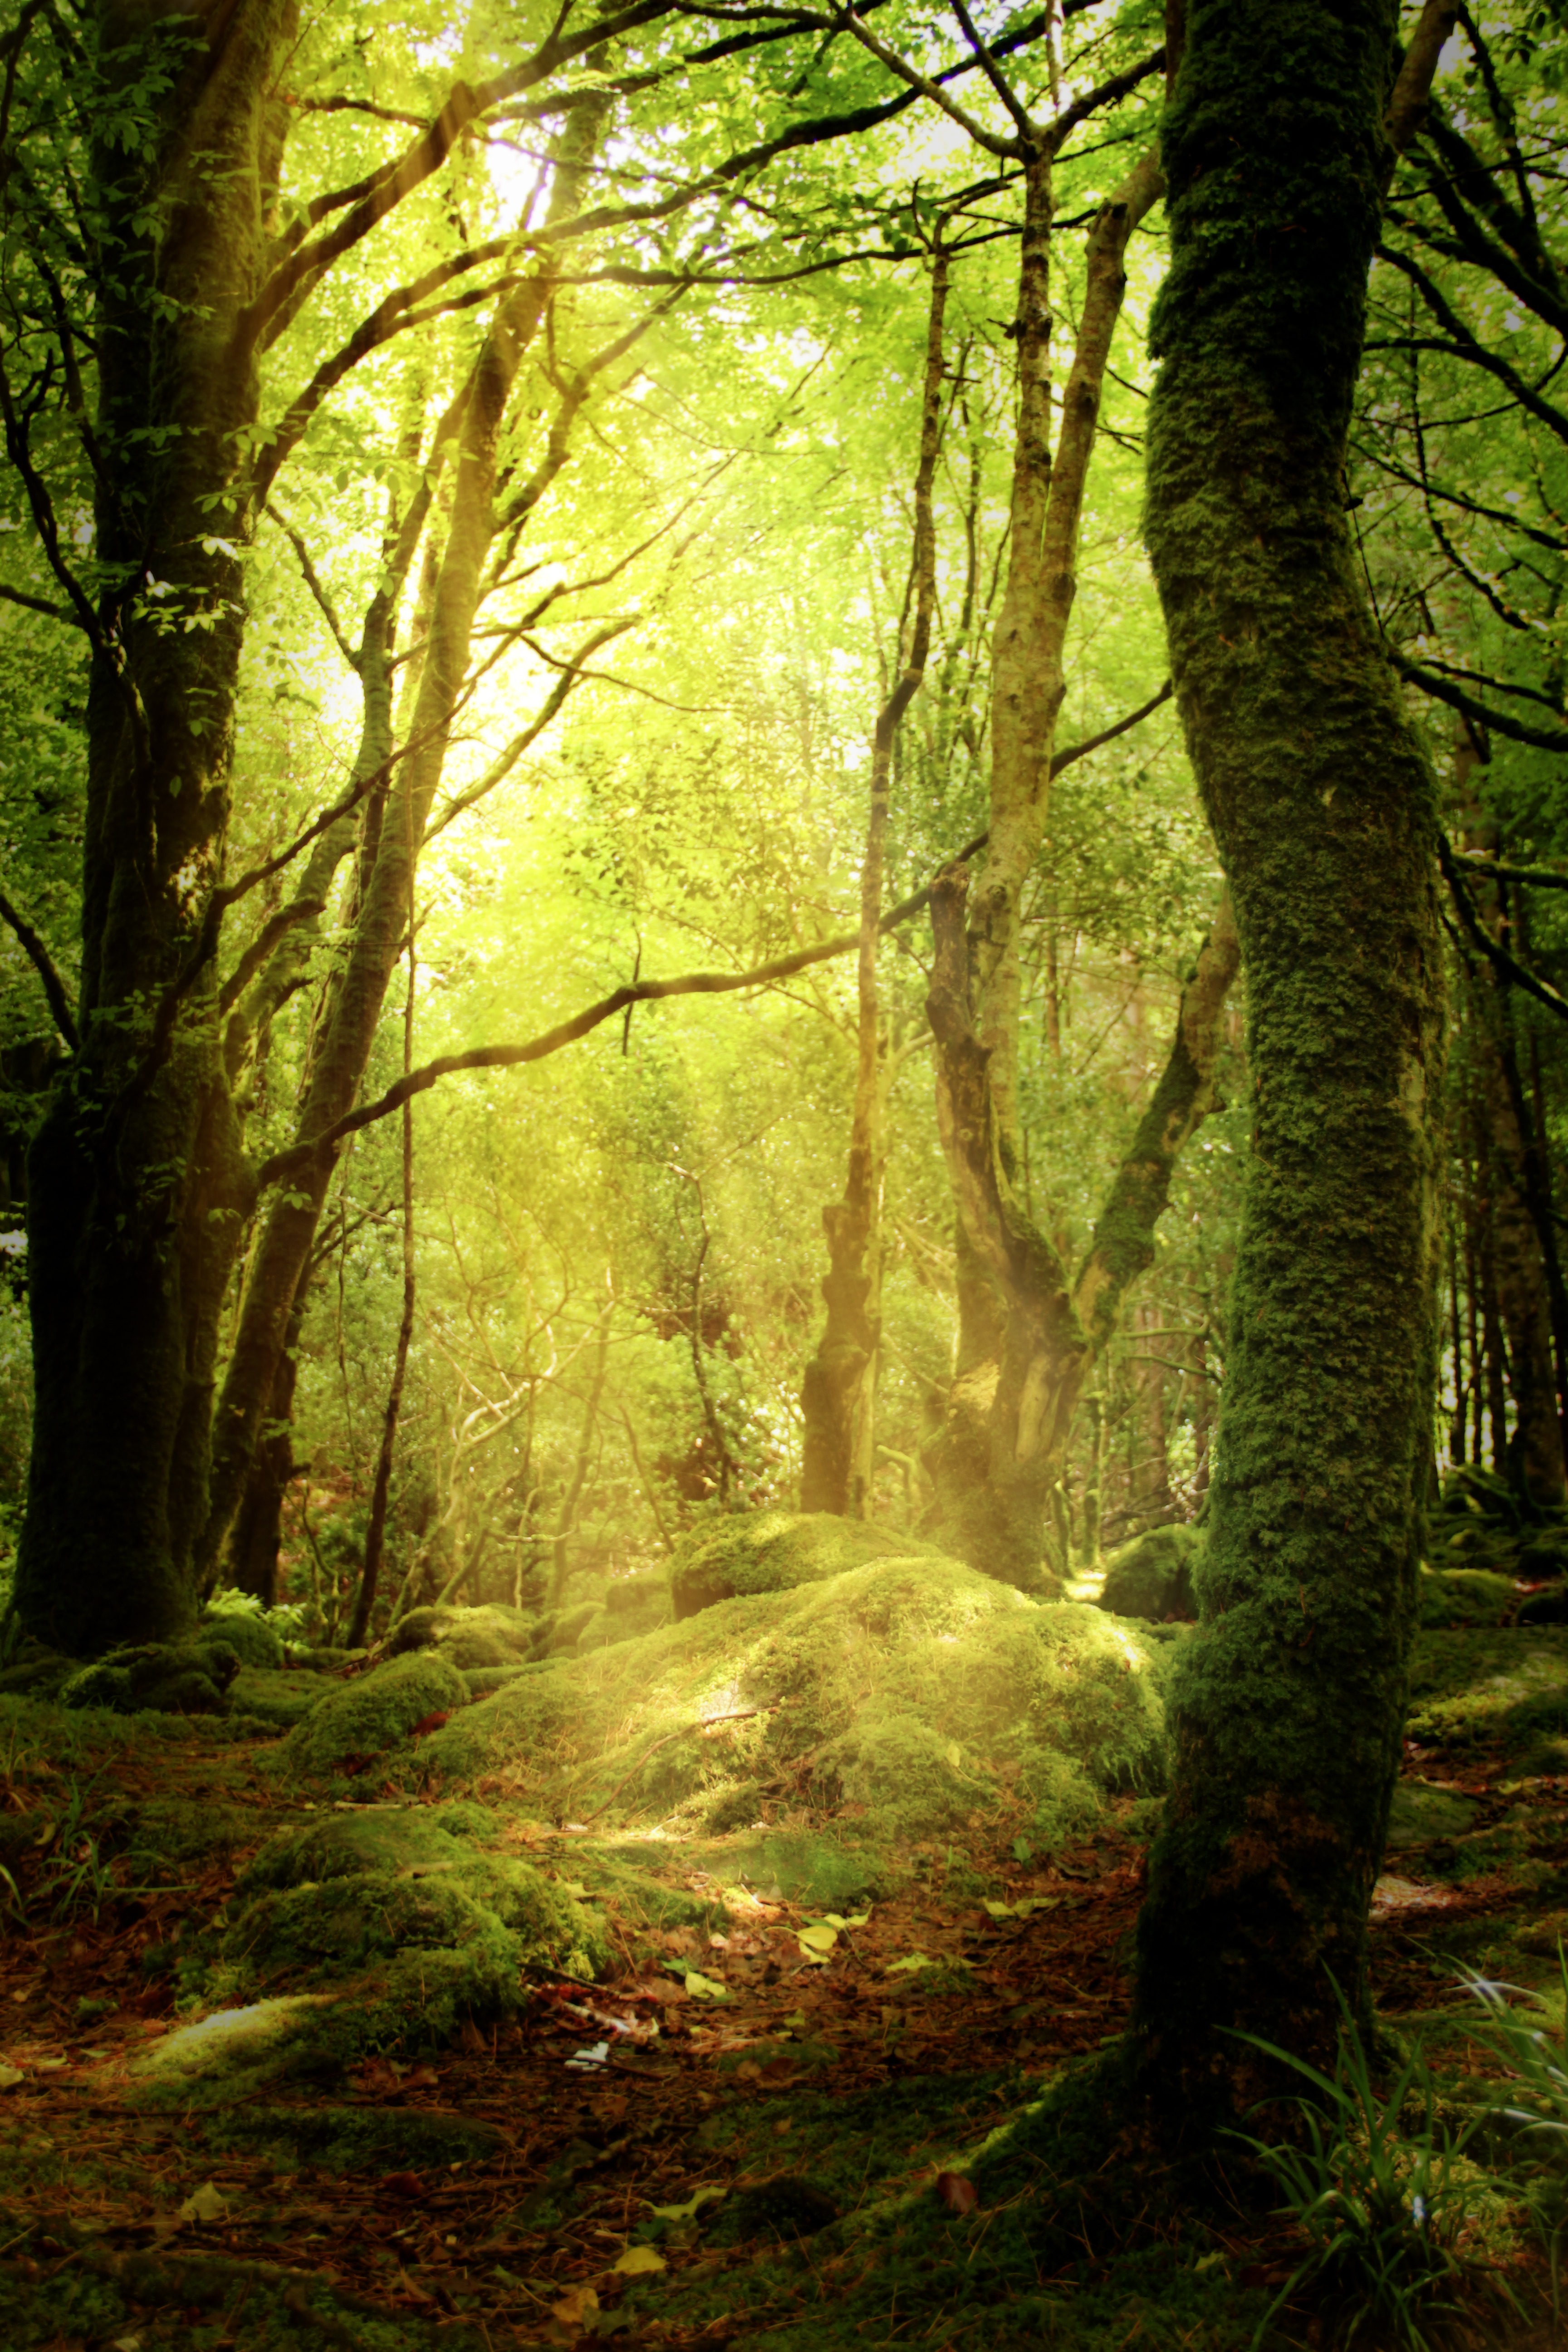
tree, nature, forest, wilderness, branch, plant, sunlight, leaf, trunk, moss, green, jungle, autumn, forest floor, rainforest, deciduous, woodland, habitat, ecosystem, glade, biome, old growth forest, natural environment, geographical feature, atmospheric phenomenon, woody plant, temperate broadleaf and mixed forest, temperate coniferous forest